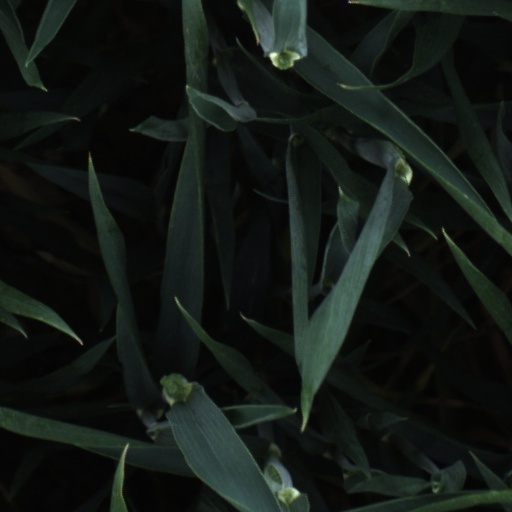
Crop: wheat